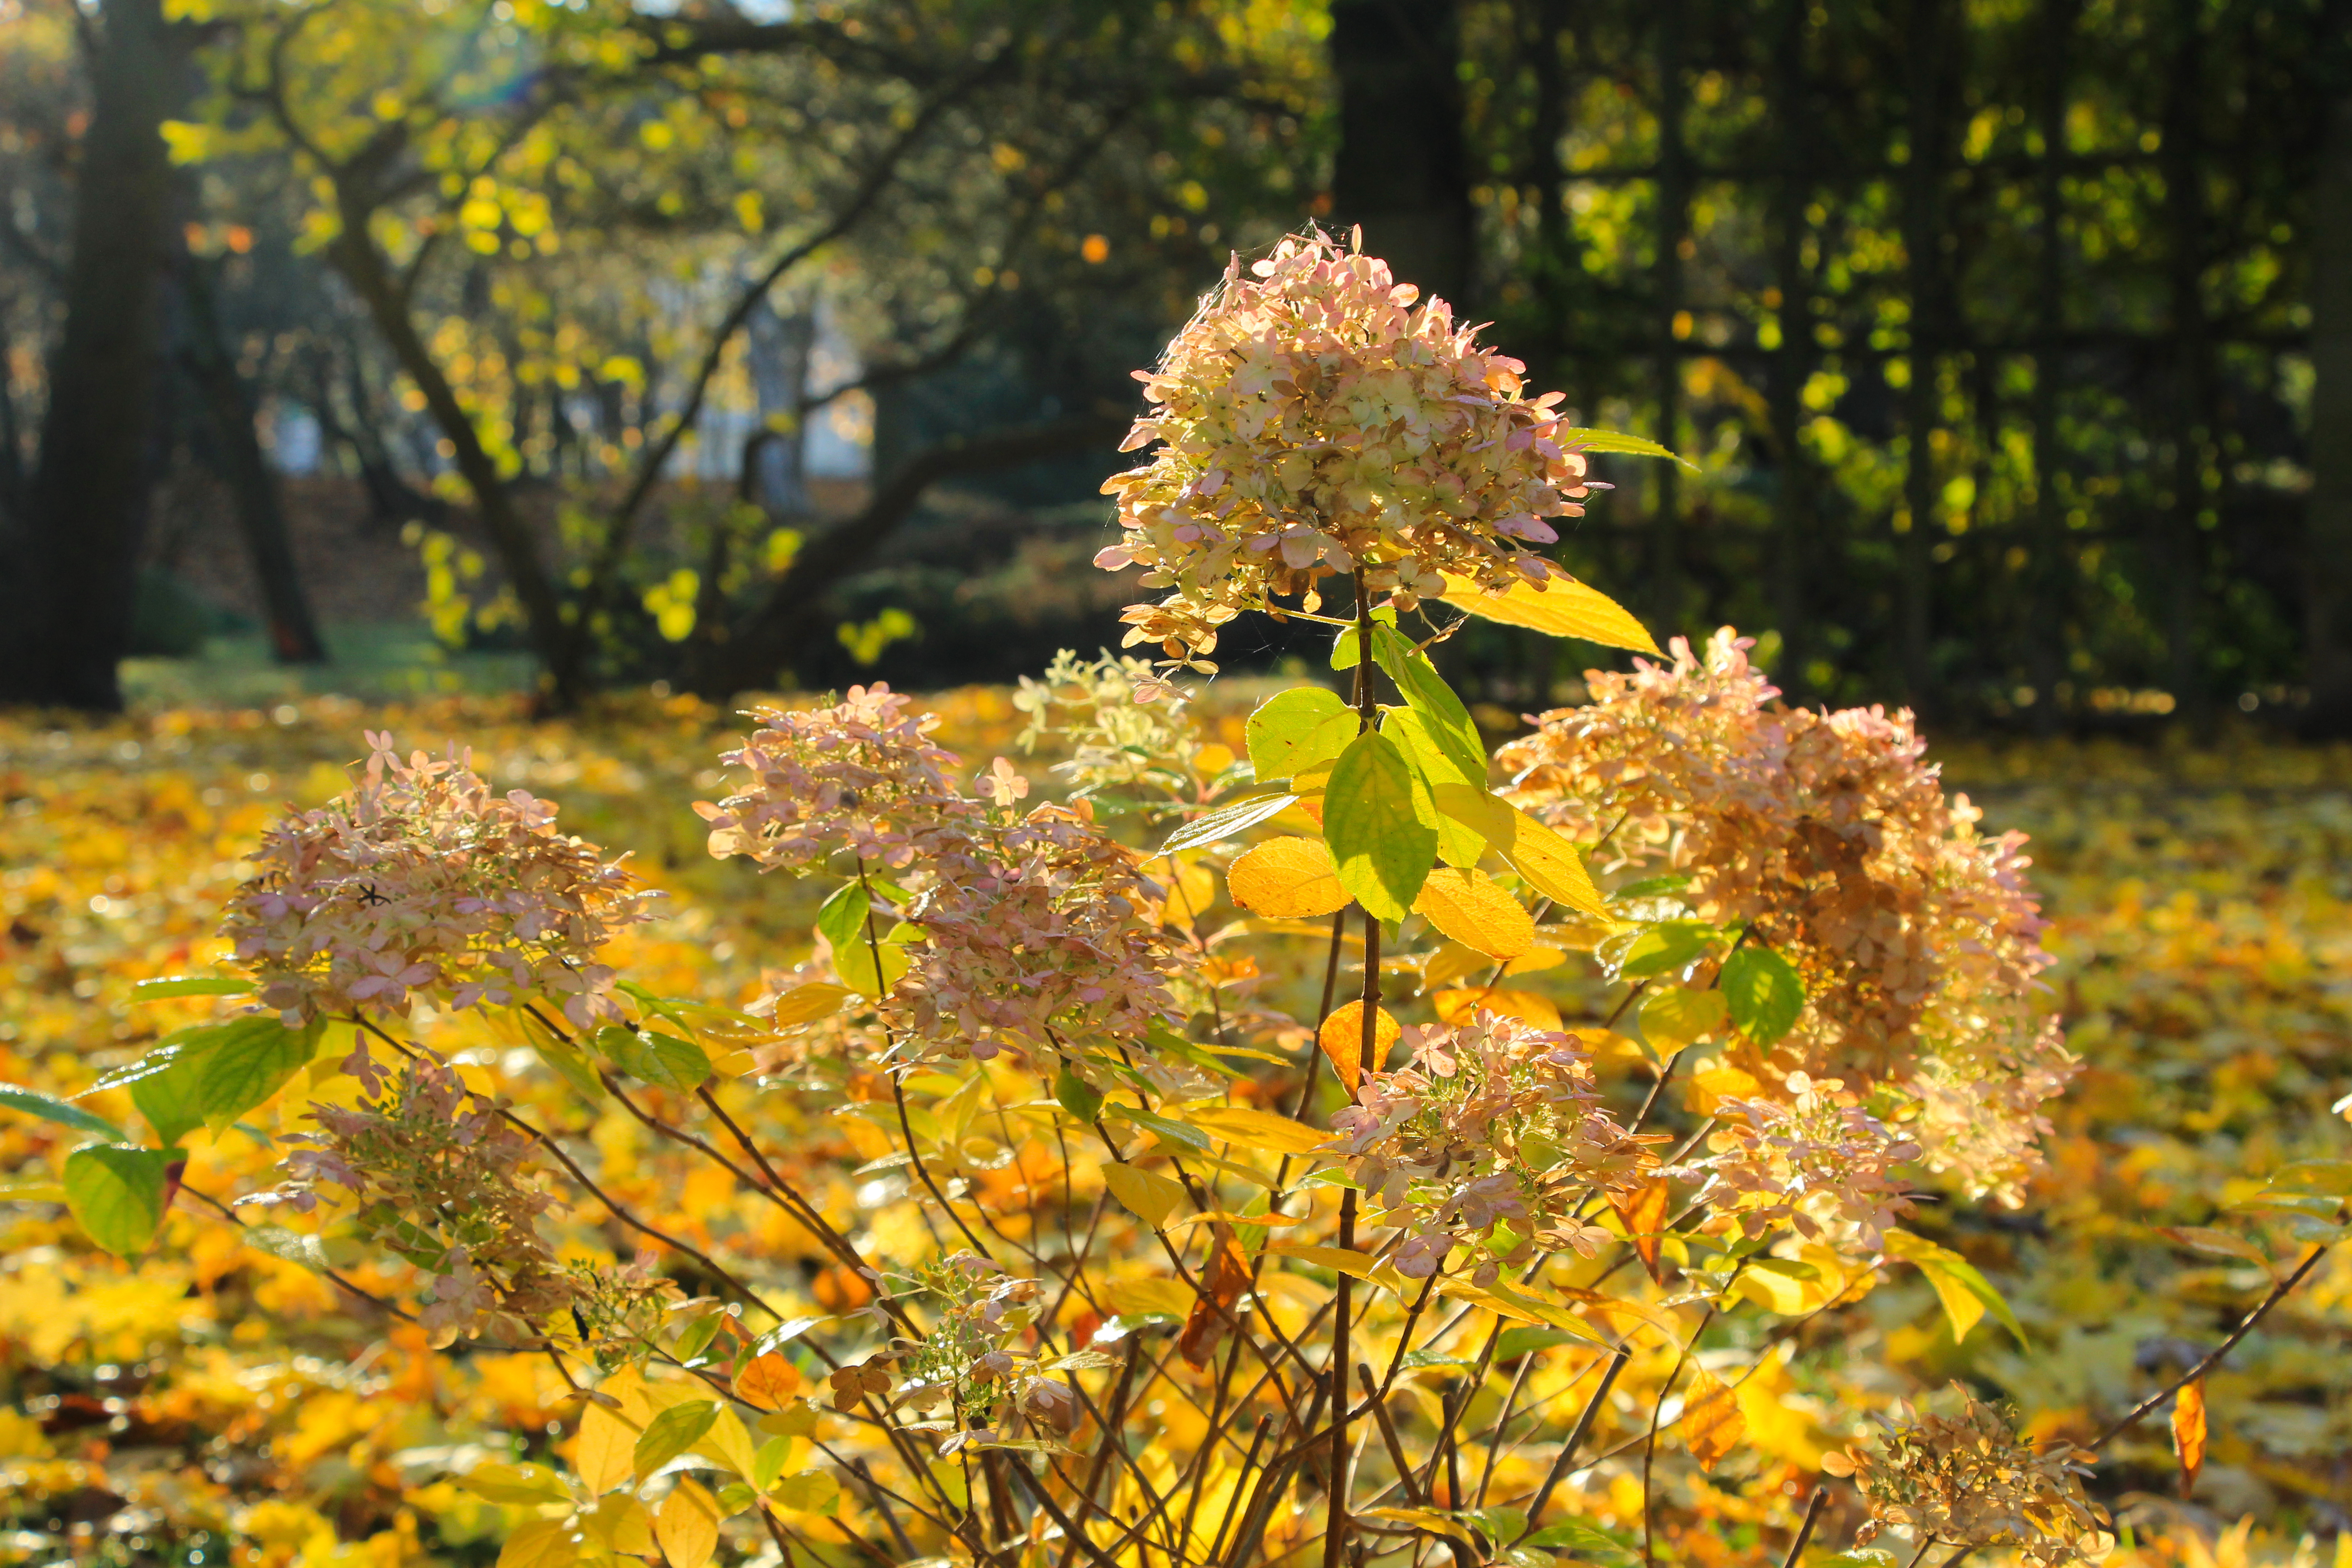
park, autumn, fall, tree, plant, flower, natural landscape, branch, yellow, vegetation, sunlight, People in nature, biome, grass, woody plant, groundcover, landscape, shrub, deciduous, flowering plant, forest, Forb, temperate broadleaf and mixed forest, subshrub, wood, woodland, annual plant, herbaceous plant, wildflower, garden, shrubland, Northern hardwood forest, herb, parsley family, twig, plant stem, Heracleum plant